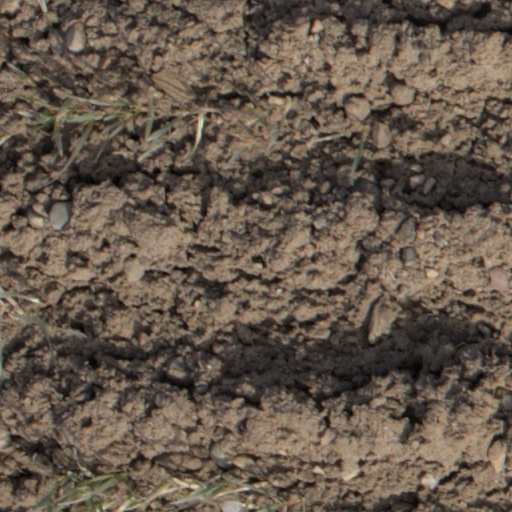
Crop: wheat